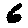
Label: 6